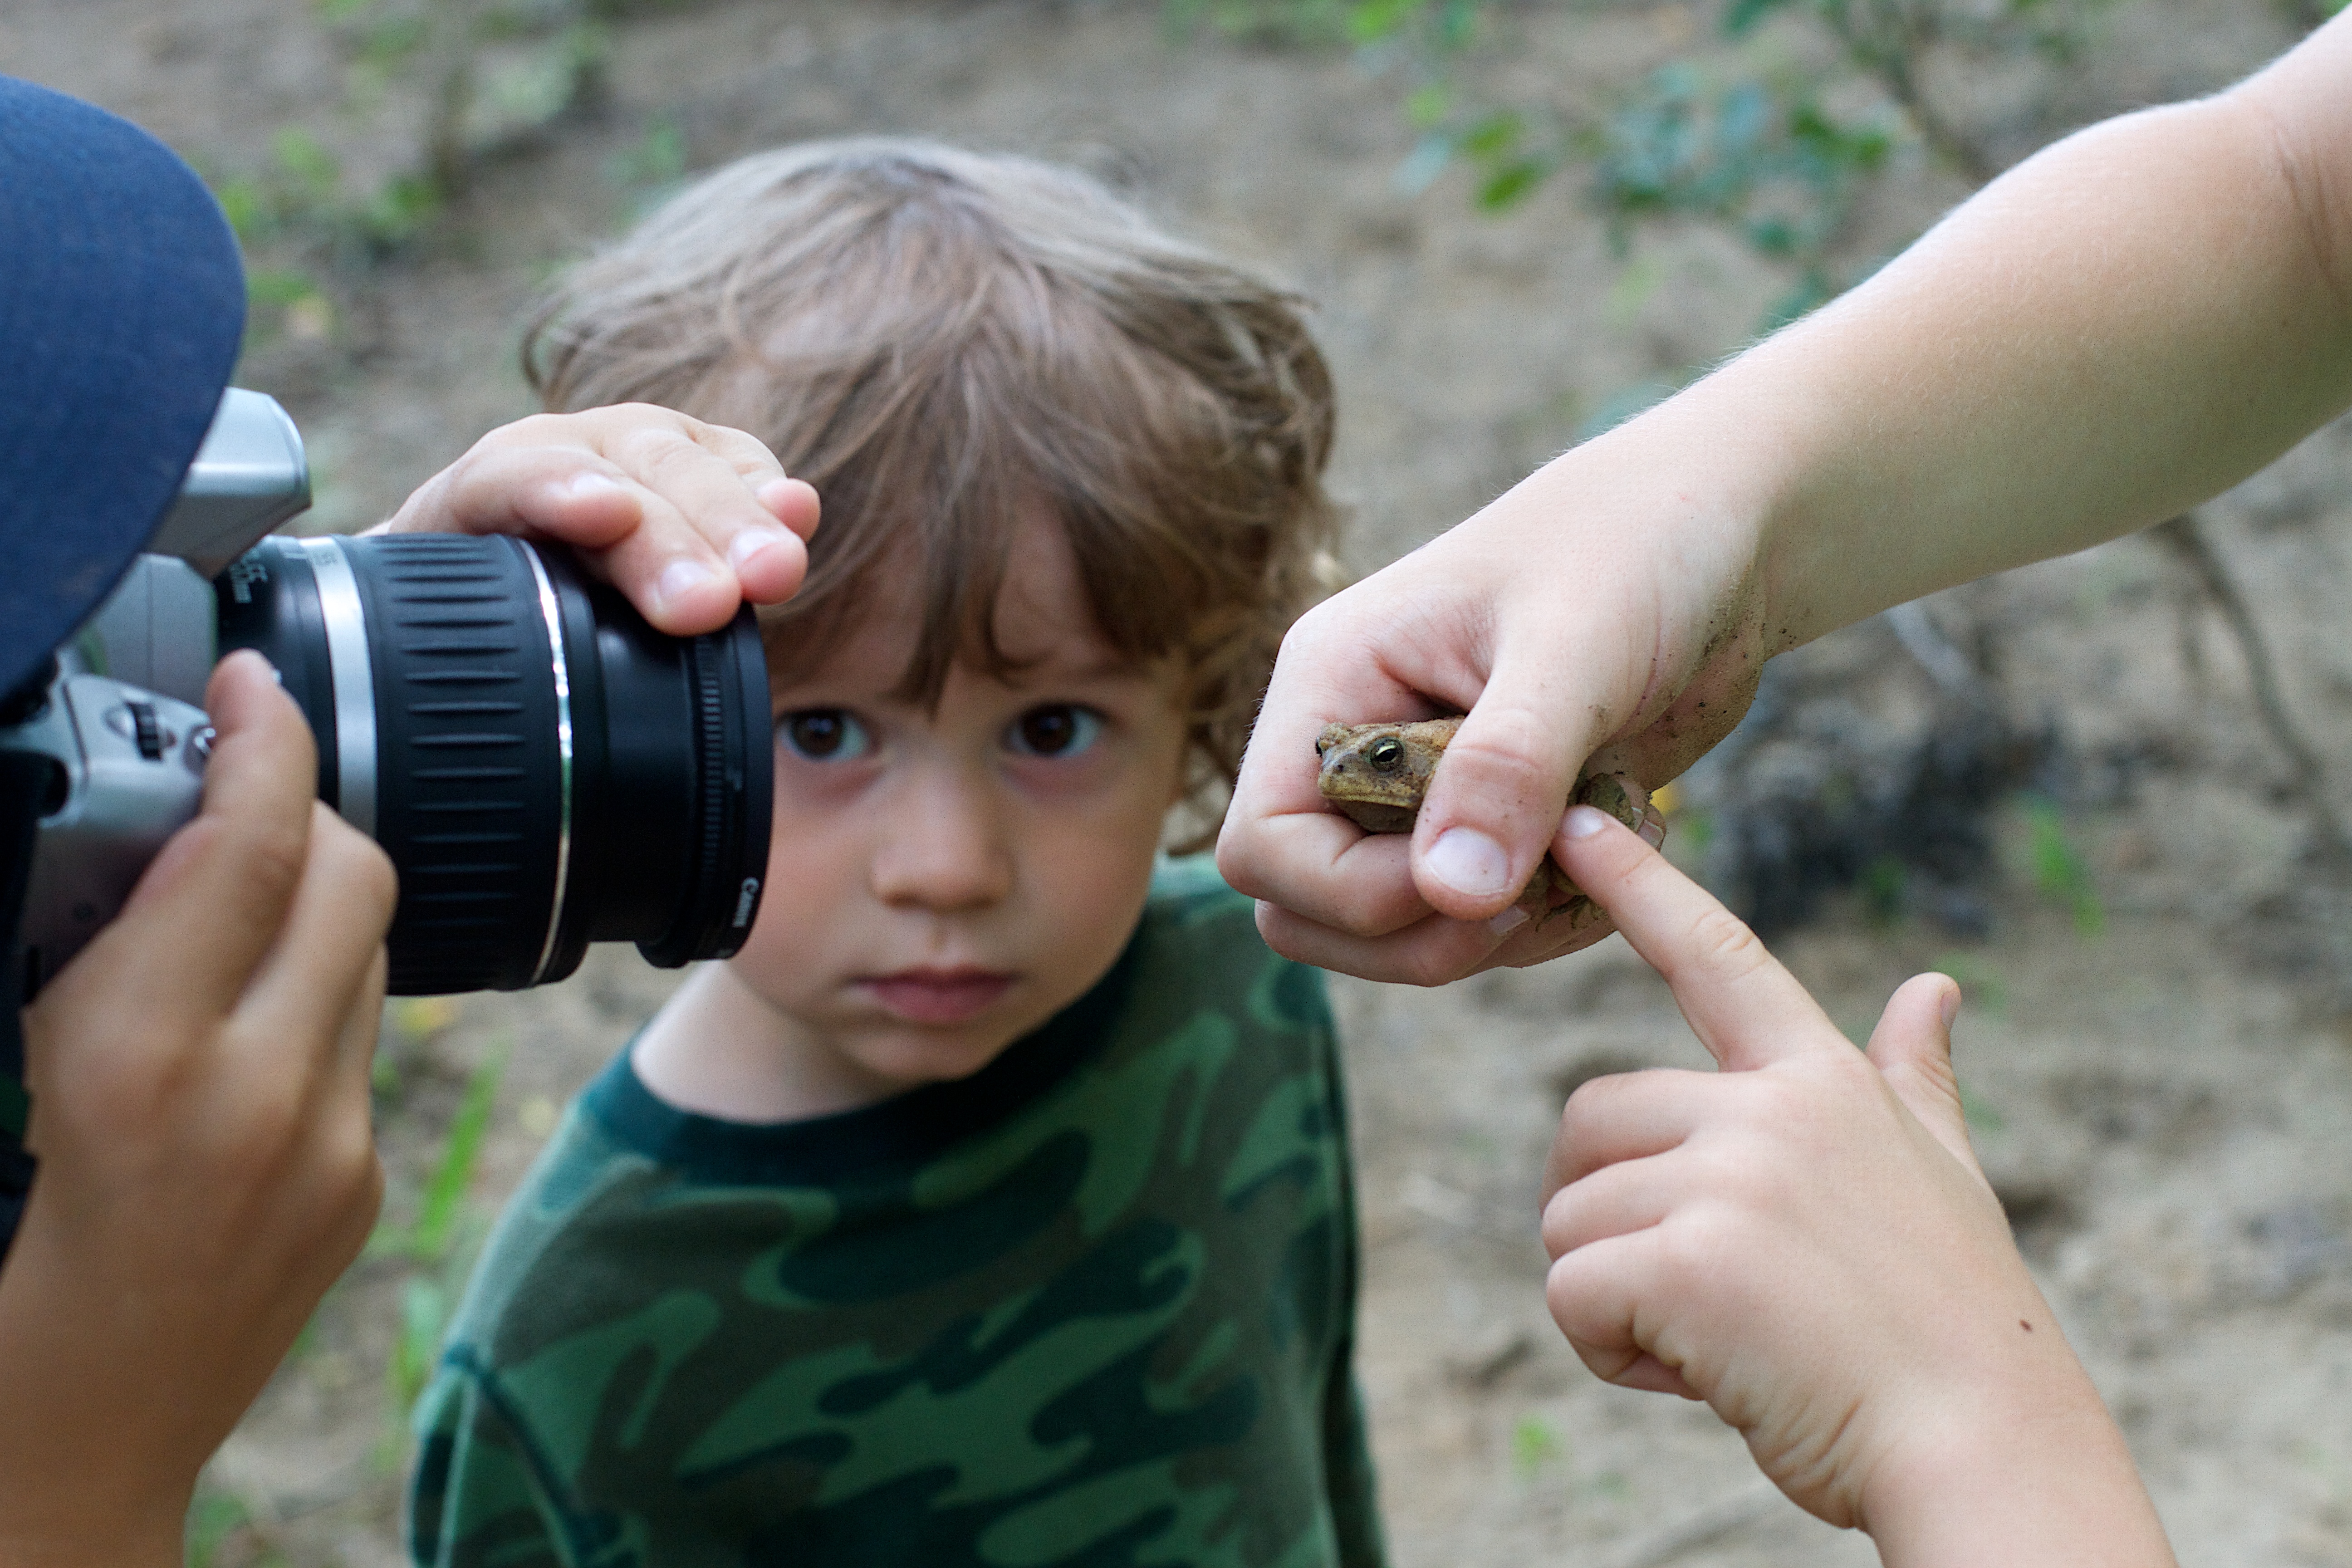
hand, person, people, girl, camera, play, boy, male, child, toad, fun, infant, toddler, eye, head, skin, 2014365